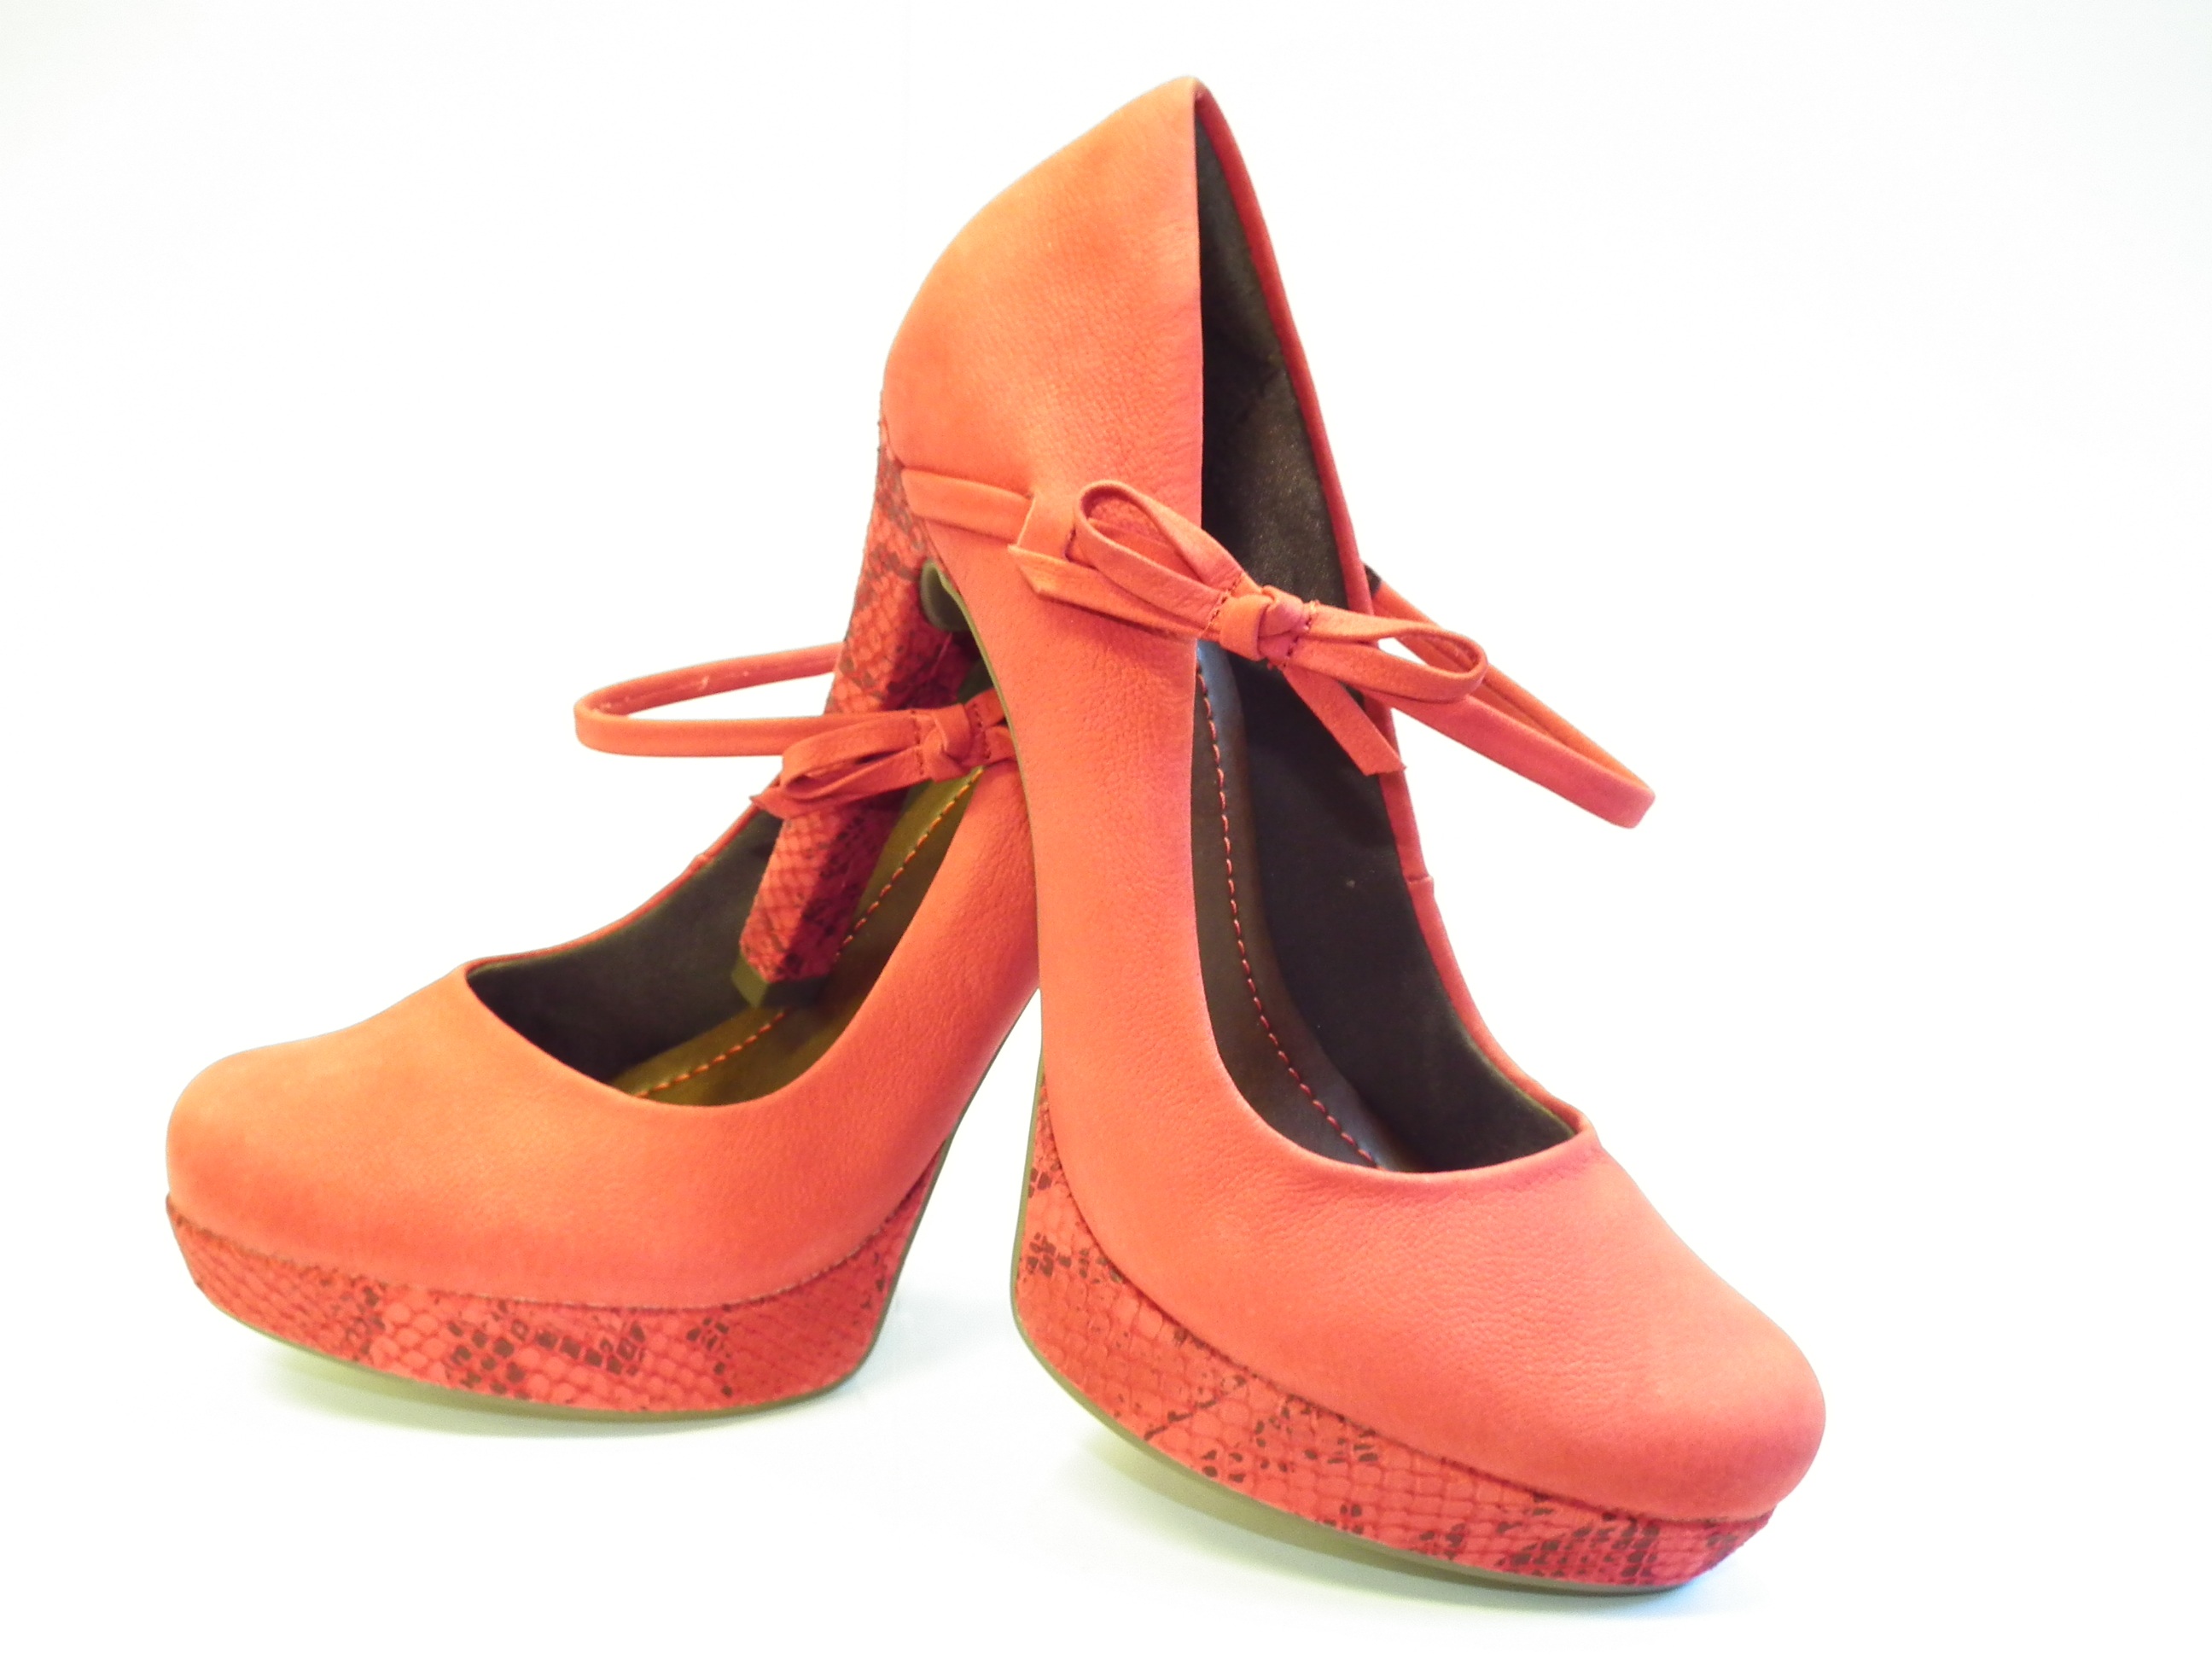
shoe, leather, feet, female, leg, orange, red, pink, human body, textile, shoes, footwear, magenta, sets, high heeled footwear, outdoor shoe, basic pump